October 2032 lunar eclipse

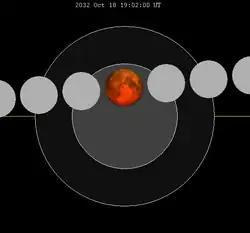
The Moon's hourly motion shown right to left

A total lunar eclipse will occur at the Moon’s descending node of orbit on Monday, October 18, 2032, with an umbral magnitude of 1.1039. A lunar eclipse occurs when the Moon moves into the Earth's shadow, causing the Moon to be darkened. A total lunar eclipse occurs when the Moon's near side entirely passes into the Earth's umbral shadow. Unlike a solar eclipse, which can only be viewed from a relatively small area of the world, a lunar eclipse may be viewed from anywhere on the night side of Earth. A total lunar eclipse can last up to nearly two hours, while a total solar eclipse lasts only a few minutes at any given place, because the Moon's shadow is smaller. Occurring about 2.1 days after perigee (on October 16, 2032, at 17:25 UTC), the Moon's apparent diameter will be larger.